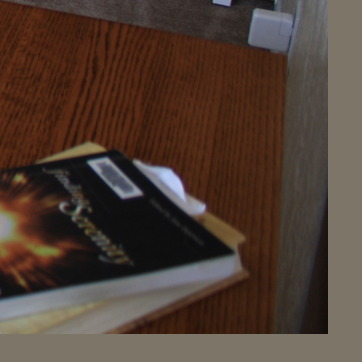
Material: wood